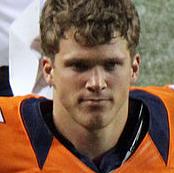
Age: 24